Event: Nepal Earthquake
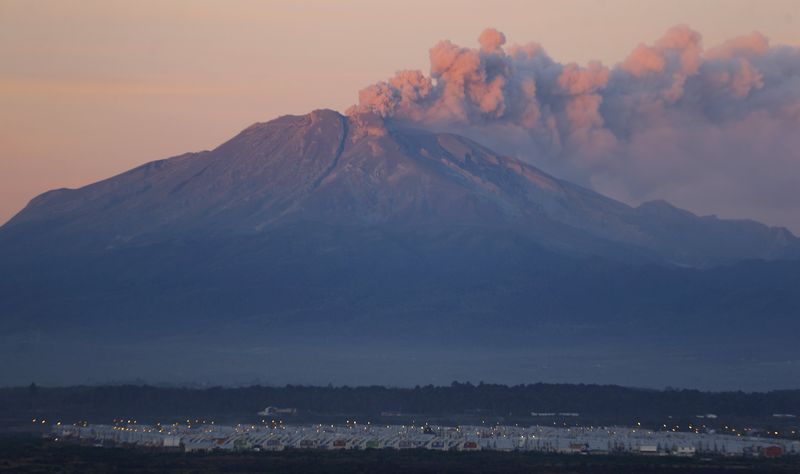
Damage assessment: no_damage